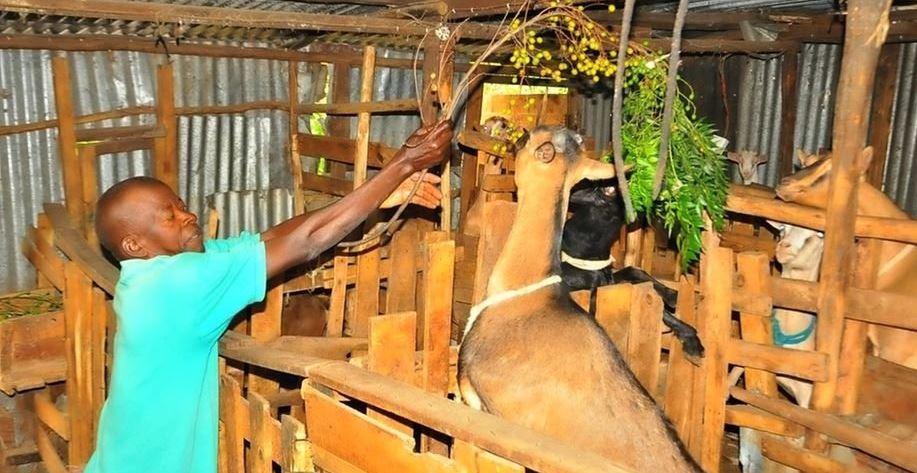
Ufugaji wa wanyama mbalimbali kama ng'ombe katika zizi maalumu lililotengenezwa vizuri, huku kukiwa na mwanaume ambaye anatumika kwa ajili ya kulinda na kupatia chakula wanyama hao.